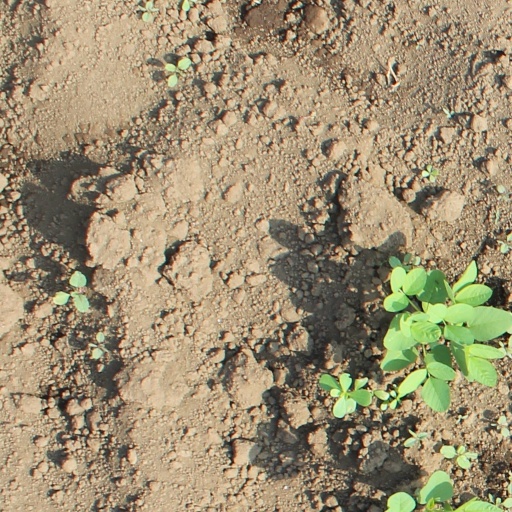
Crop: soybean